Coal Bluff Campground and Park

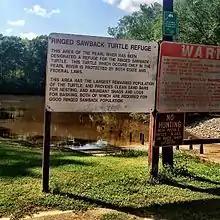
A sign at the public boat launch and nature trail entrance notifying visitors of the presence of endangered ringed sawback turtles.

A nature trail along the river offers viewing of native plant and animal species, including bald cypress swamp forests, American alligators, numerous water fowl, and the endangered ringed sawback turtle.